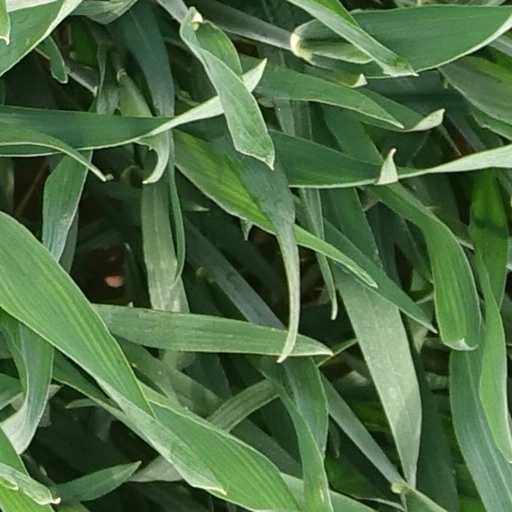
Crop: wheat